Camaldolese

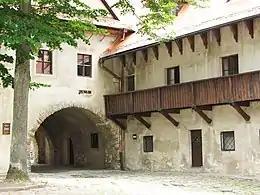
Former Camaldolese monastery in Červený Kláštor in Slovakia

The Camaldolese were established through the efforts of the Italian monk Saint Romuald. His reform sought to renew and integrate the eremitical tradition of monastic life with that of the cenobium.